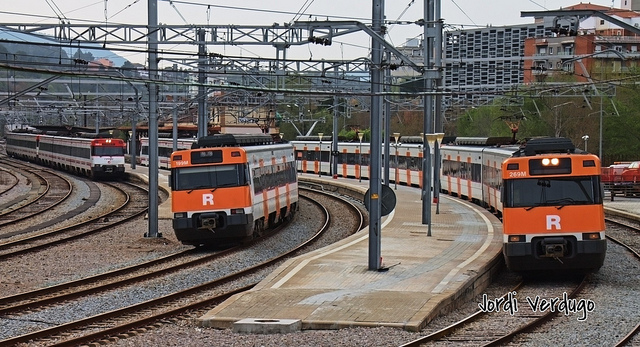
user: Given an image and a question. Answer the question in a short answer. Question: What type of moving vehicle is this? Short Answer:
assistant: train